Žarko Tomašević

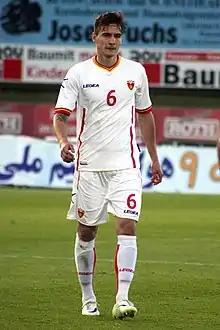
Tomašević with Montenegro in 2014

Žarko Tomašević (Montenegrin Cyrillic: Жapкo Toмaшeвић, ; born 22 February 1990) is a Montenegrin footballer who plays as a central defender for Dečić and the Montenegro national team.